Indian God Rock

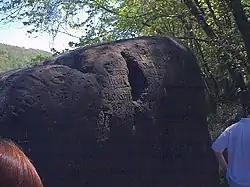
Rear of Indian God Rock

Indian God Rock is a large boulder in the northwestern part of the U.S. state of Pennsylvania. Located near the unincorporated community of Brandon, it lies along the Allegheny River in Venango County's Rockland Township. It is significant for the large petroglyph on one of its sides. Because of the petroglyph, the rock has been an explorers' landmark, a tourist attraction, and an object of scholarly investigation.